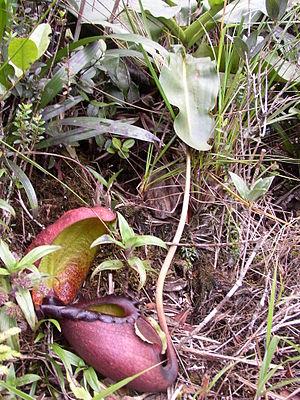
Nepenthes rajah est une espèce de plantes carnivores à piège passif formé d'ascidies, de la famille des Nepenthaceae. Il s'agit d'une espèce endémique qui vit dans une zone très localisée, restreinte au mont Kinabalu et à son voisin, le mont Tambuyukon, dans l'État de Sabah en Malaisie sur l'île de Bornéo. Nepenthes rajah est célèbre pour ses pièges géants en forme d'urnes, ils mesurent jusqu'à 35 cm de haut et 18 cm de large. Ces urnes peuvent contenir 3,5 litres d'eau et plus de 2,5 litres de liquide digestif, ce qui en fait probablement l'espèce aux plus grandes urnes du genre Nepenthes.